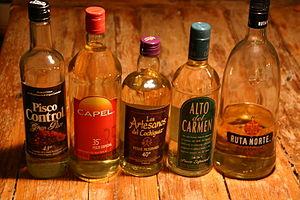
Le pisco est une eau-de-vie de vin produite au Pérou et au Chili. Le pisco est obtenu par distillation du raisin, comme le brandy et le cognac, mais sans prolongation du vieillissement en fûts de bois. Il titre entre 30° et 45° d'alcool. Il est particulièrement apprécié dans l'élaboration du cocktail le Pisco sour.